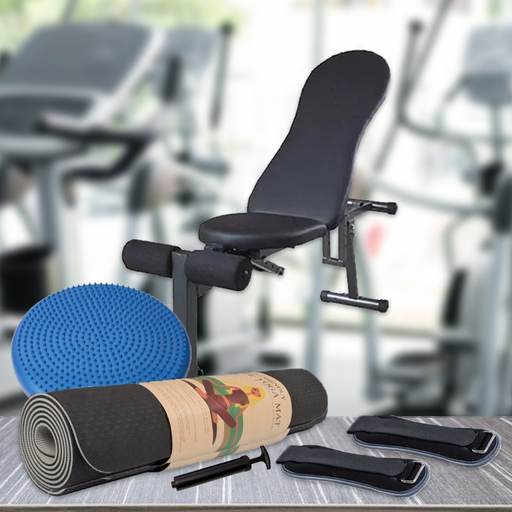
קטגוריה: אסתטיקה טיפוח ובריאות
תיאור: מארז כושר וספת כושר מתקפלת